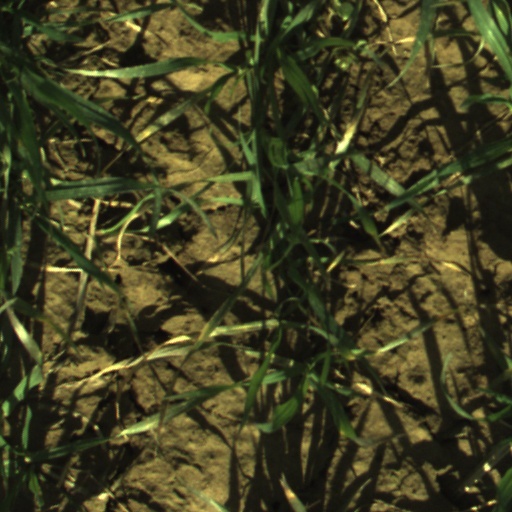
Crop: wheat